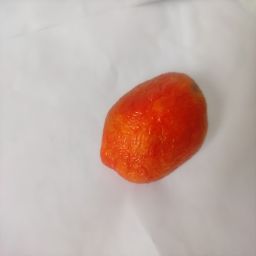
Crop: Tomato
Quality: Old